Feminism in Indonesia

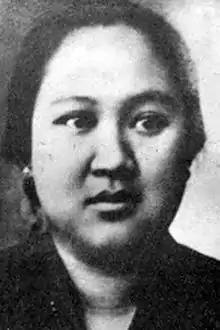
Dewi Sartika (4 December 1884 - 11 September 1947)

Dewi Sartika was another leading women's right activist and pioneer for women's education in Indonesia. She began teaching in her mother's house in Bandung teaching students how to knit, cook, sew, read, and write. In 1904, Sartika founded the first school for women in the Dutch East Indies named the Sekolah Isteri in Bandung. Sartika was honoured in 1966 as a National Hero of Indonesia, the highest level title awarded by the Government of Indonesia to citizens posthumously for heroic acts and extraordinary service.